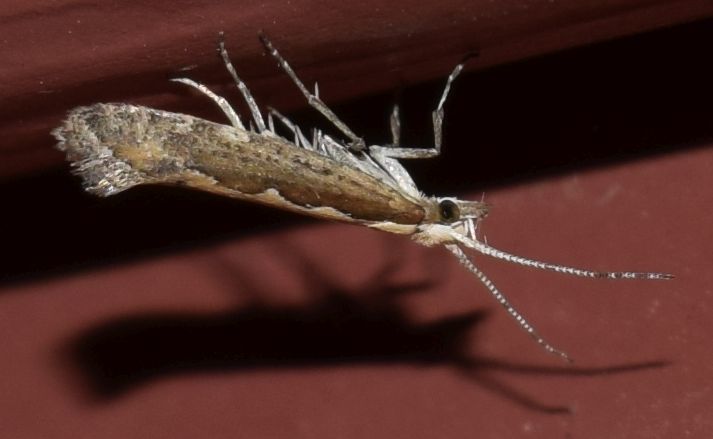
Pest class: diamondback_moth